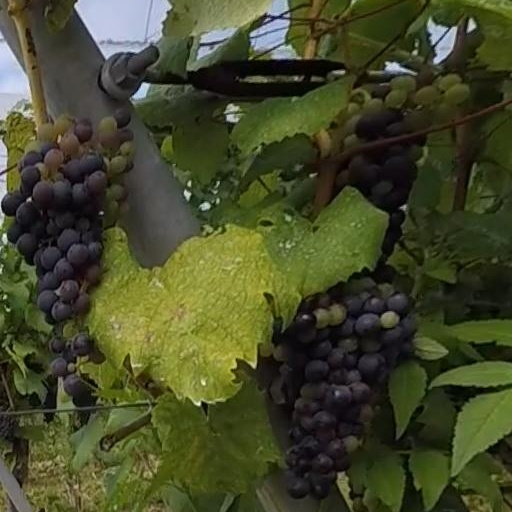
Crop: grape